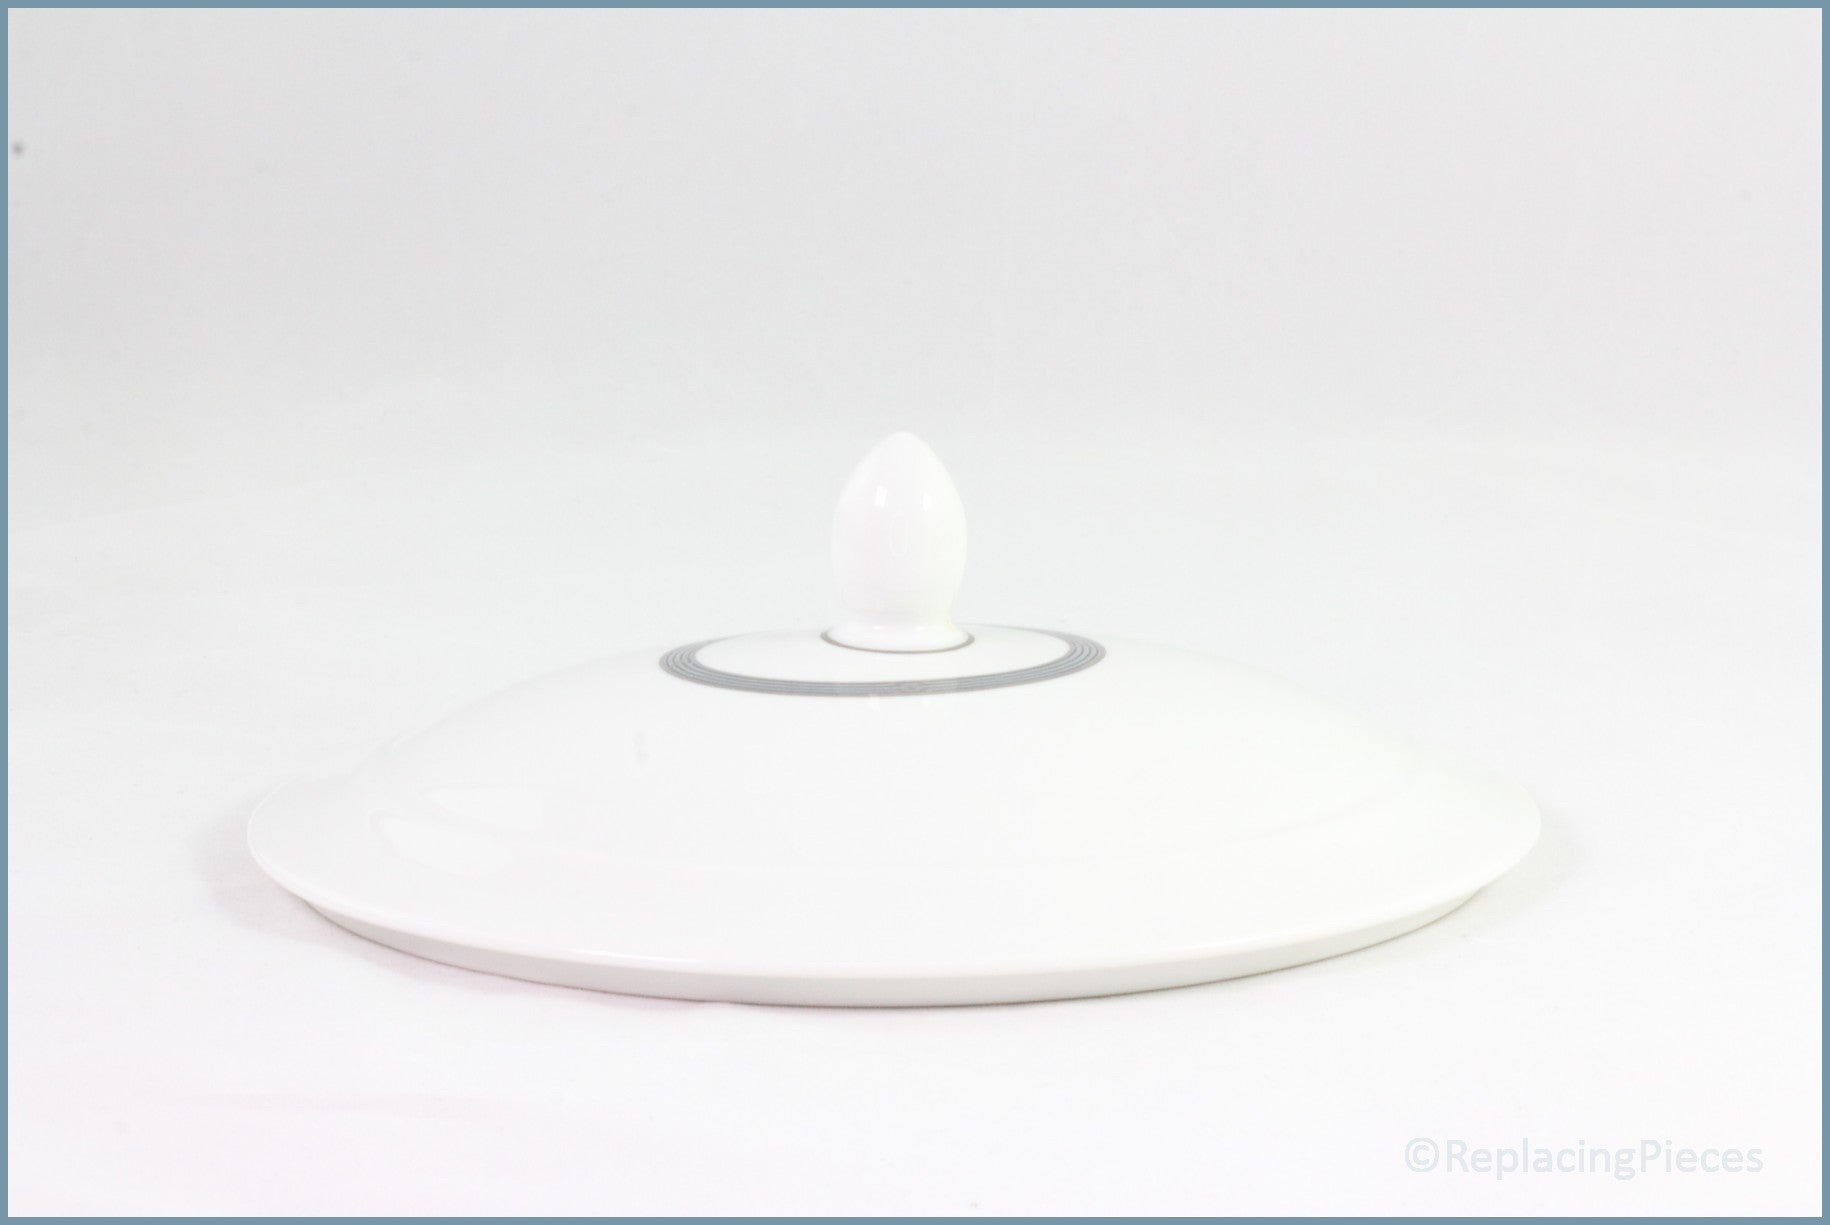
Royal Doulton - Broadway - Lidded Vegetable Dish - LID ONLY
Manufacturer Royal Doulton Pattern Broadway Item Lidded Vegetable Dish - *LID ONLY Size (diameter x height) *Please be aware odd lids may not fit odd bases Condition Guide Grade 1﻿ - minor wear/scratches from minimal use minor blemishes very minor gilt wear Grade 2 - general surface wear good factory marked seconds un-obvious glaze blemishes, i.e pitting/grit under glaze minor pattern faults minor age related clean surface crazing - giftware items ONLY
Brand: Replacing Pieces
Category: Home & Garden > Kitchen & Dining > Tableware > Serveware Accessories > Tureen Lids